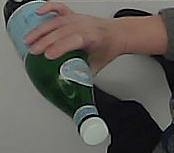
Product: sanpellegrino_water